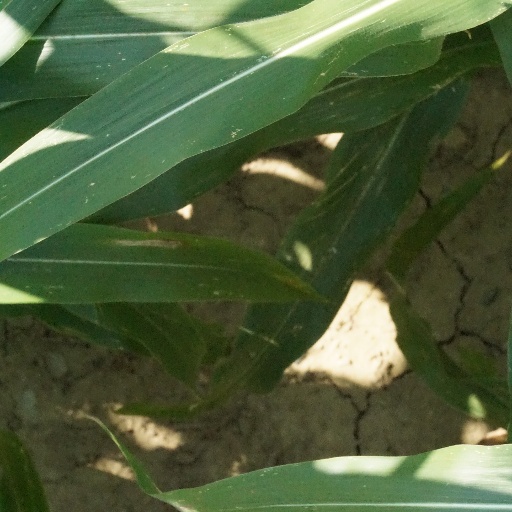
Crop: maize; corn